Bob Scanlan

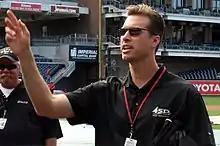
Scanlan in 2008

Robert Guy Scanlan Jr. (born August 9, 1966), is a former professional baseball player who pitched in Major League Baseball (MLB) from 1991–2001. He played for the Chicago Cubs (1991–1993), Milwaukee Brewers (1994–1995, 2000), Detroit Tigers (1996), Kansas City Royals (1996), Houston Astros (1998) and Montreal Expos (2001).